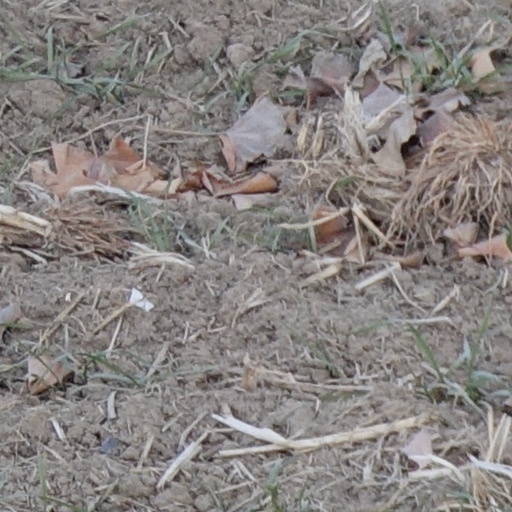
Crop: wheat